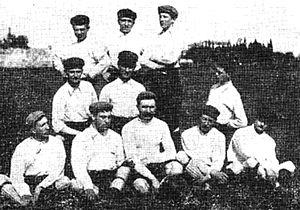
Equipe de l'olympique de Sète 1901.
Le Football Club de Sète 34 est un club français de football basé à Sète et fondé en 1914.
L'Olympique de Cette est un club de football français fondé en 1900, disparu en 1914 et situé à Sète.